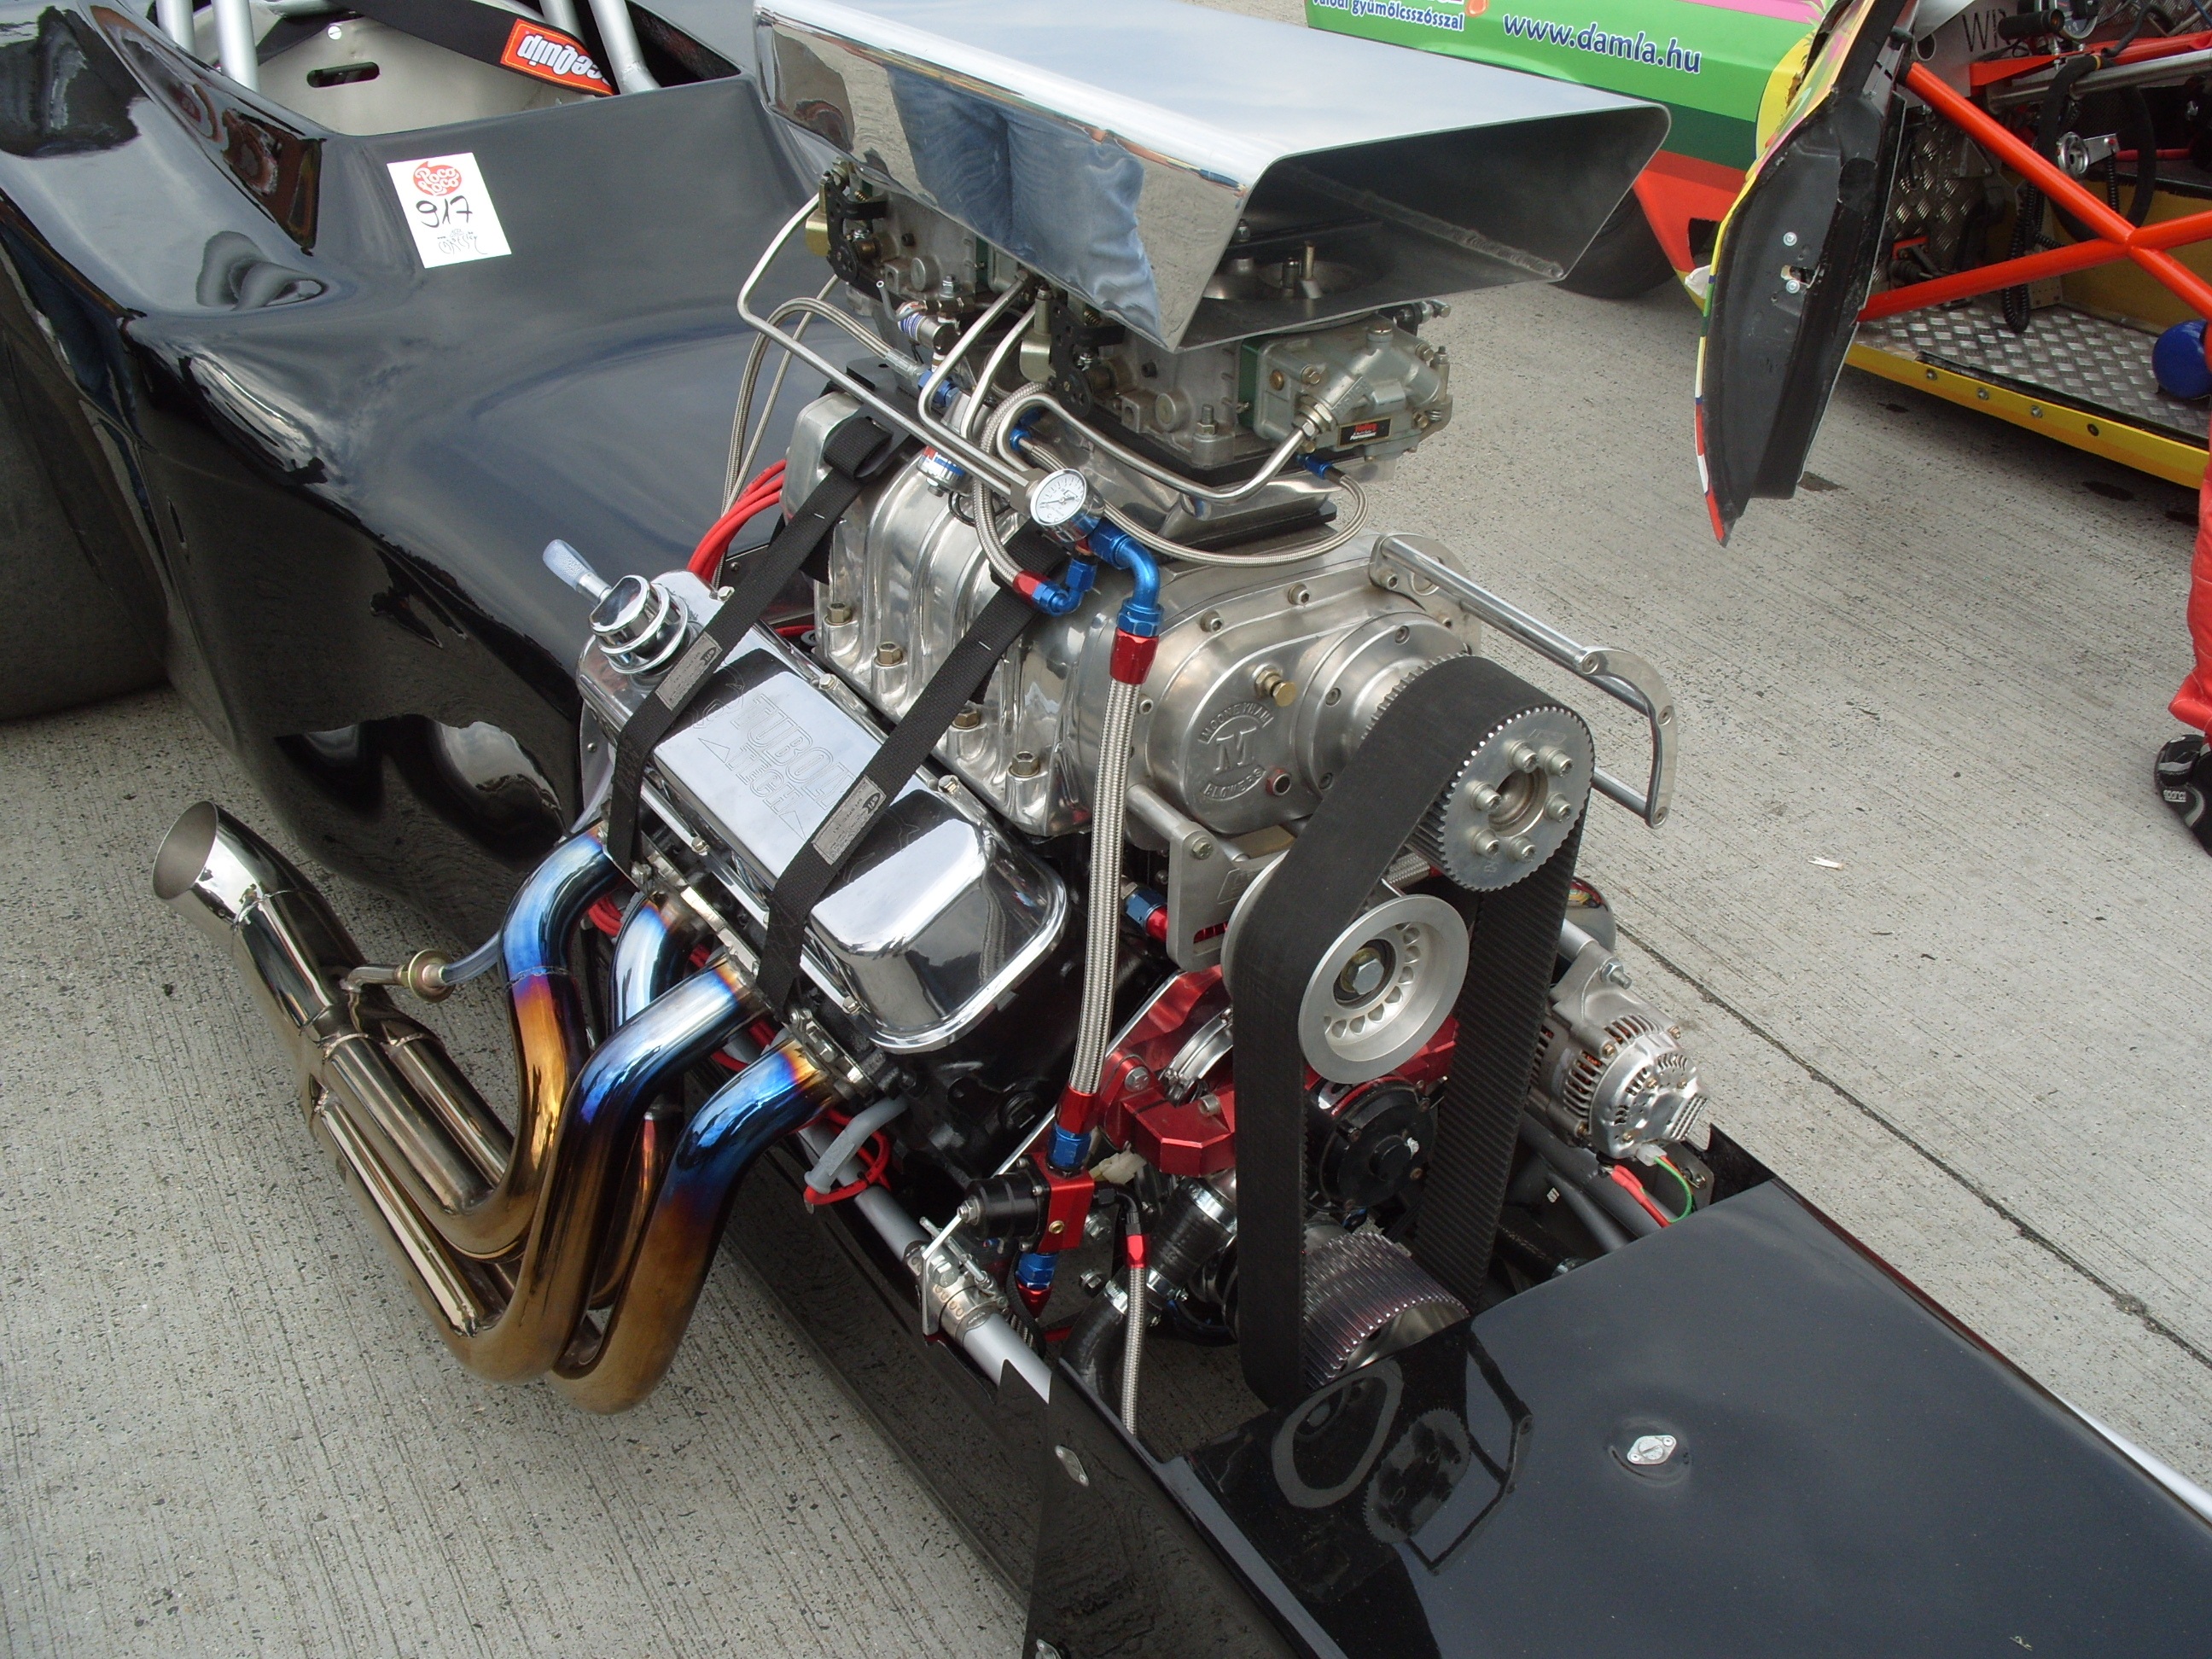
car, wheel, vehicle, sports car, race car, supercar, great, engine, racing, amazing, race track, fast, strong, hot rod, auto show, land vehicle, touring car, auto racing, automobile make, automotive exterior